Sob Sister (film)

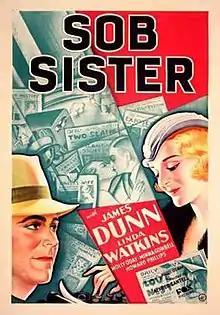
Theatrical release poster

Sob Sister is a 1931 American romance film directed by Alfred Santell and written by Edwin J. Burke, and starring James Dunn, Linda Watkins, Minna Gombell, Howard Phillips, George E. Stone and Molly O'Day. It was released on October 25, 1931, by Fox Film Corporation.